Matthew 1:10

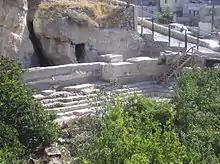
Siloam pool

The Siloam Tunnel was chiseled through 533 meters (1,750 feet) of solid rock in order to provide Jerusalem underground access to the waters of the Gihon Spring or Siloam Pool, which lay outside the city. The Siloam Inscription from the Siloam Tunnel is now in the Istanbul Archaeology Museum. It "commemorates the dramatic moment when the two original teams of tunnelers, digging with picks from opposite ends of the tunnel, met each other" (564). It is "[o]ne of the most important ancient Hebrew inscriptions ever discovered." Finkelstein and Mazar cite this tunnel as an example of Jerusalem's impressive state-level power at the time.